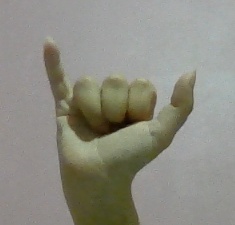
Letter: ya